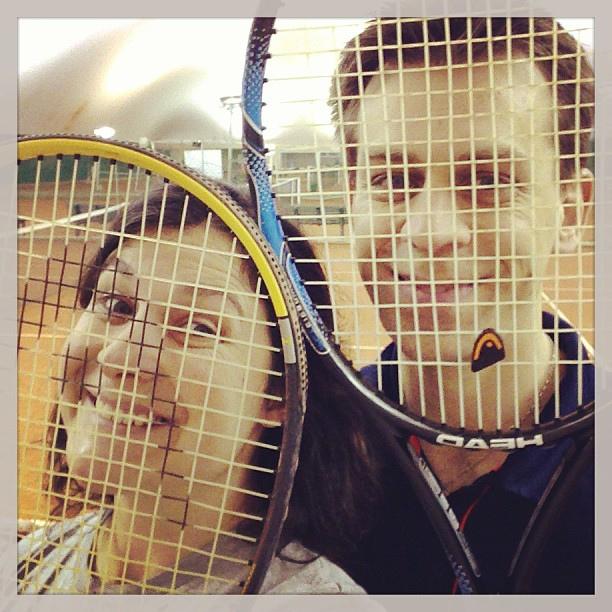
A man and a woman with smiles behind tennis racquets.